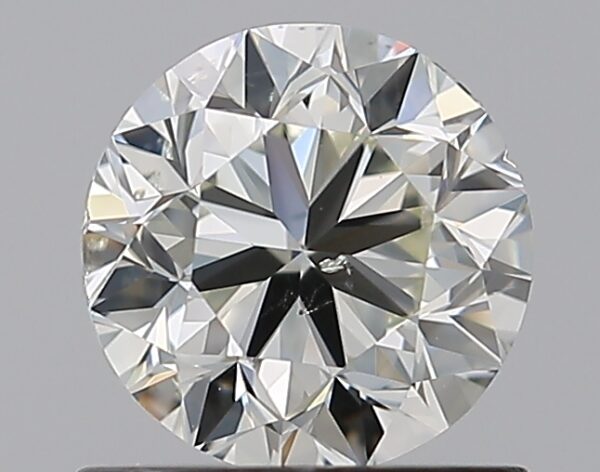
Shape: round
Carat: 0.9
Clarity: SI1
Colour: K
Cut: GD
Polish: EX
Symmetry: VG
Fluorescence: N
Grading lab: GIA
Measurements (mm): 5.92 x 5.97 x 3.89